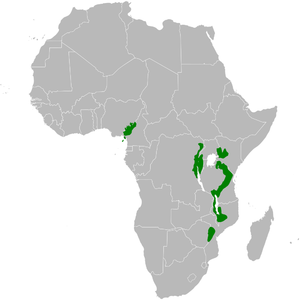
Arizelocichla est un genre de passereaux de la famille des Pycnonotidae. Il comprend douze espèces de bulbuls.